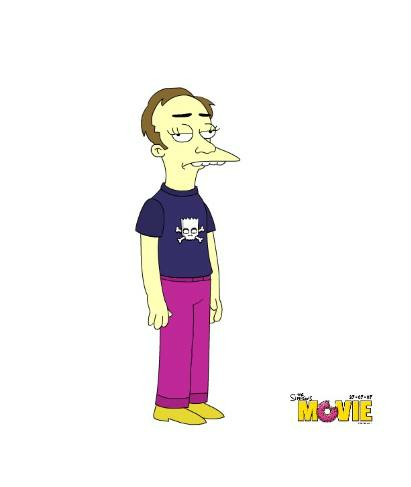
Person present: Yes